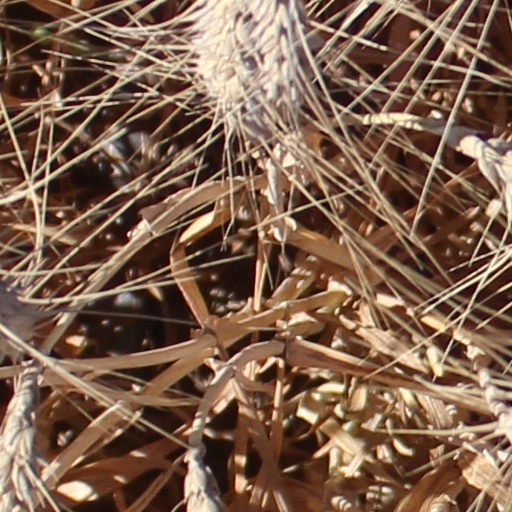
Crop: wheat